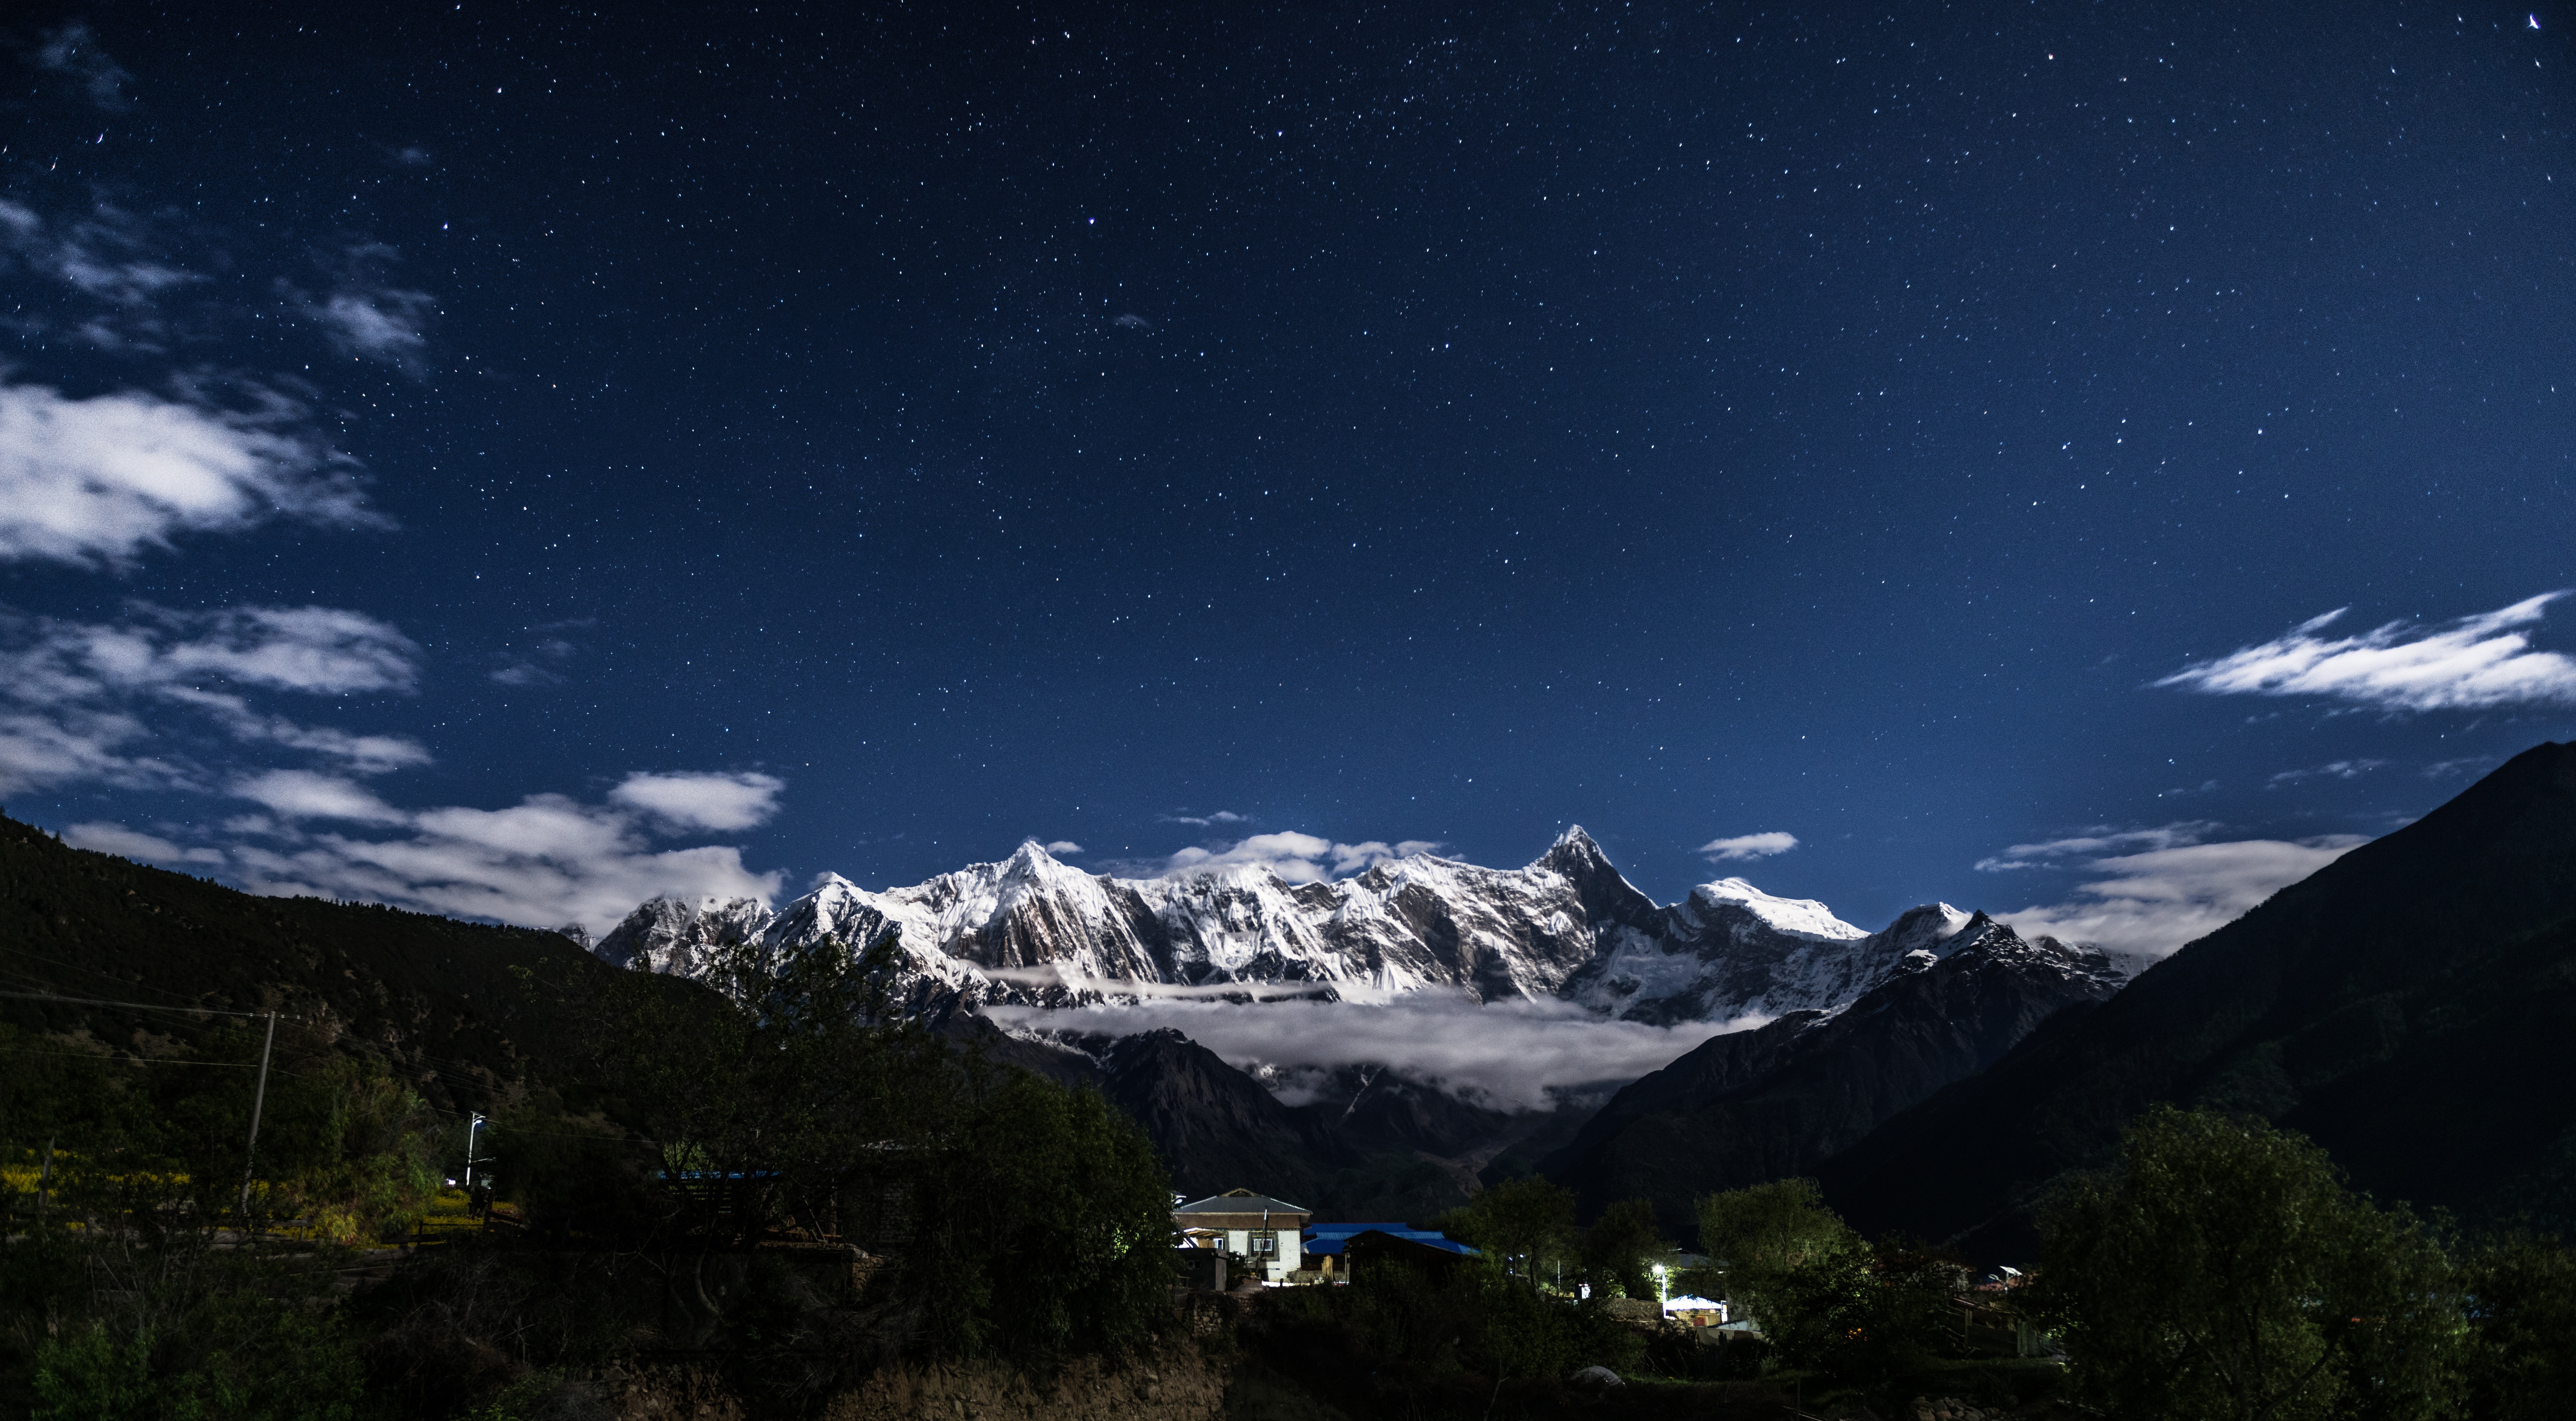
horizon, mountain, snow, cold, sky, night, mountain range, scenic, snow capped, clouds, nighttime, alps, stars, elevation, distant, mountians, mountainous landforms, geological phenomenon